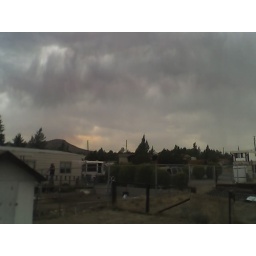
View of the early evening sky from my house in Sun Valley NV 7-07